Richard Read Sr.

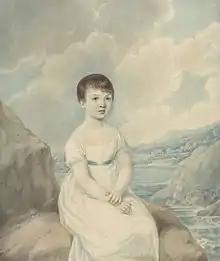
Read's portrait of Elizabeth Broughton, 1812, National Library of Australia

Read established a drawing school at 37 Pitt Street, Sydney, in 1814. There he taught the art of drawing, and also sold his own drawings, embroideries and paintings. Two Read paintings survive from this time: "Portrait of John Buckland" and "Portrait of Elizabeth Isabella Broughton". Though Read claimed to have been taught by the noted British artist Sir Joshua Reynolds, no evidence has been found for this claim. He benefited from the patronage of New South Wales governor Lachlan Macquarie. Read advertised in the Sydney Gazette in 1823, saying that he had recently completed a number of portraits of Macquarie. A watercolour portrait of Macquarie acquired by the State Library of New South Wales is thought to be one of these. On the reverse, the portrait is labelled 'Take notice that none are original pictures of Governor Macquarie but what has got the name of Read marked in Latin with the seal annext Governor Macquarie never sat to any artist in this colony but Read Snr.'